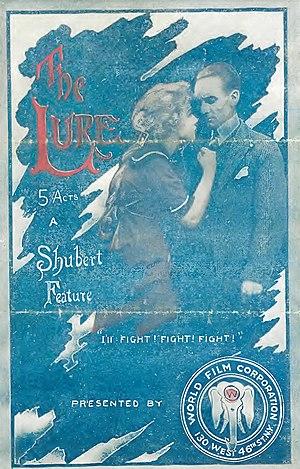
Alice Guy, ou Alice Guy-Blaché, née le 1ᵉʳ juillet 1873 à Saint-Mandé et morte le 24 mars 1968 à Wayne dans l'État du New Jersey aux États-Unis, est une réalisatrice, scénariste et productrice de cinéma française, ayant travaillé à la fois en France et aux États-Unis.